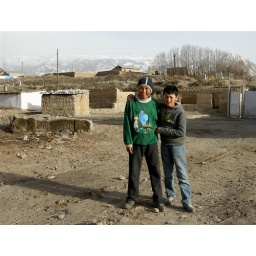
boys near the naryn river